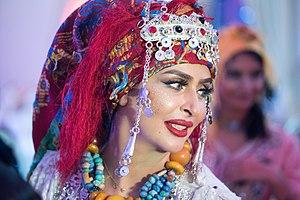
Beauté de la femme berbère lors d'un mariage moderne. العربية: جمال المرأة البربرية في حفل زفاف حديث.
Les Berbères ou Amazighs sont les membres d’un groupe ethnique autochtone d'Afrique du Nord. Connus dans l'Antiquité sous le nom de Libyens, les Berbères ont porté différents noms durant l'histoire, tels que Mazices, Maures, Numides, Gétules, Garamantes et autres. Ils sont répartis dans une zone s'étendant de l'océan Atlantique à l'oasis de Siwa en Égypte, et de la mer Méditerranée au fleuve Niger en Afrique de l'Ouest. Historiquement, ils parlaient des langues berbères, classées dans la branche berbère de la famille afro-asiatique.
Le 12 janvier est le 12ᵉ jour de l'année du calendrier grégorien. Il reste 353 jours avant la fin de l'année, 354 en cas d'année bissextile.